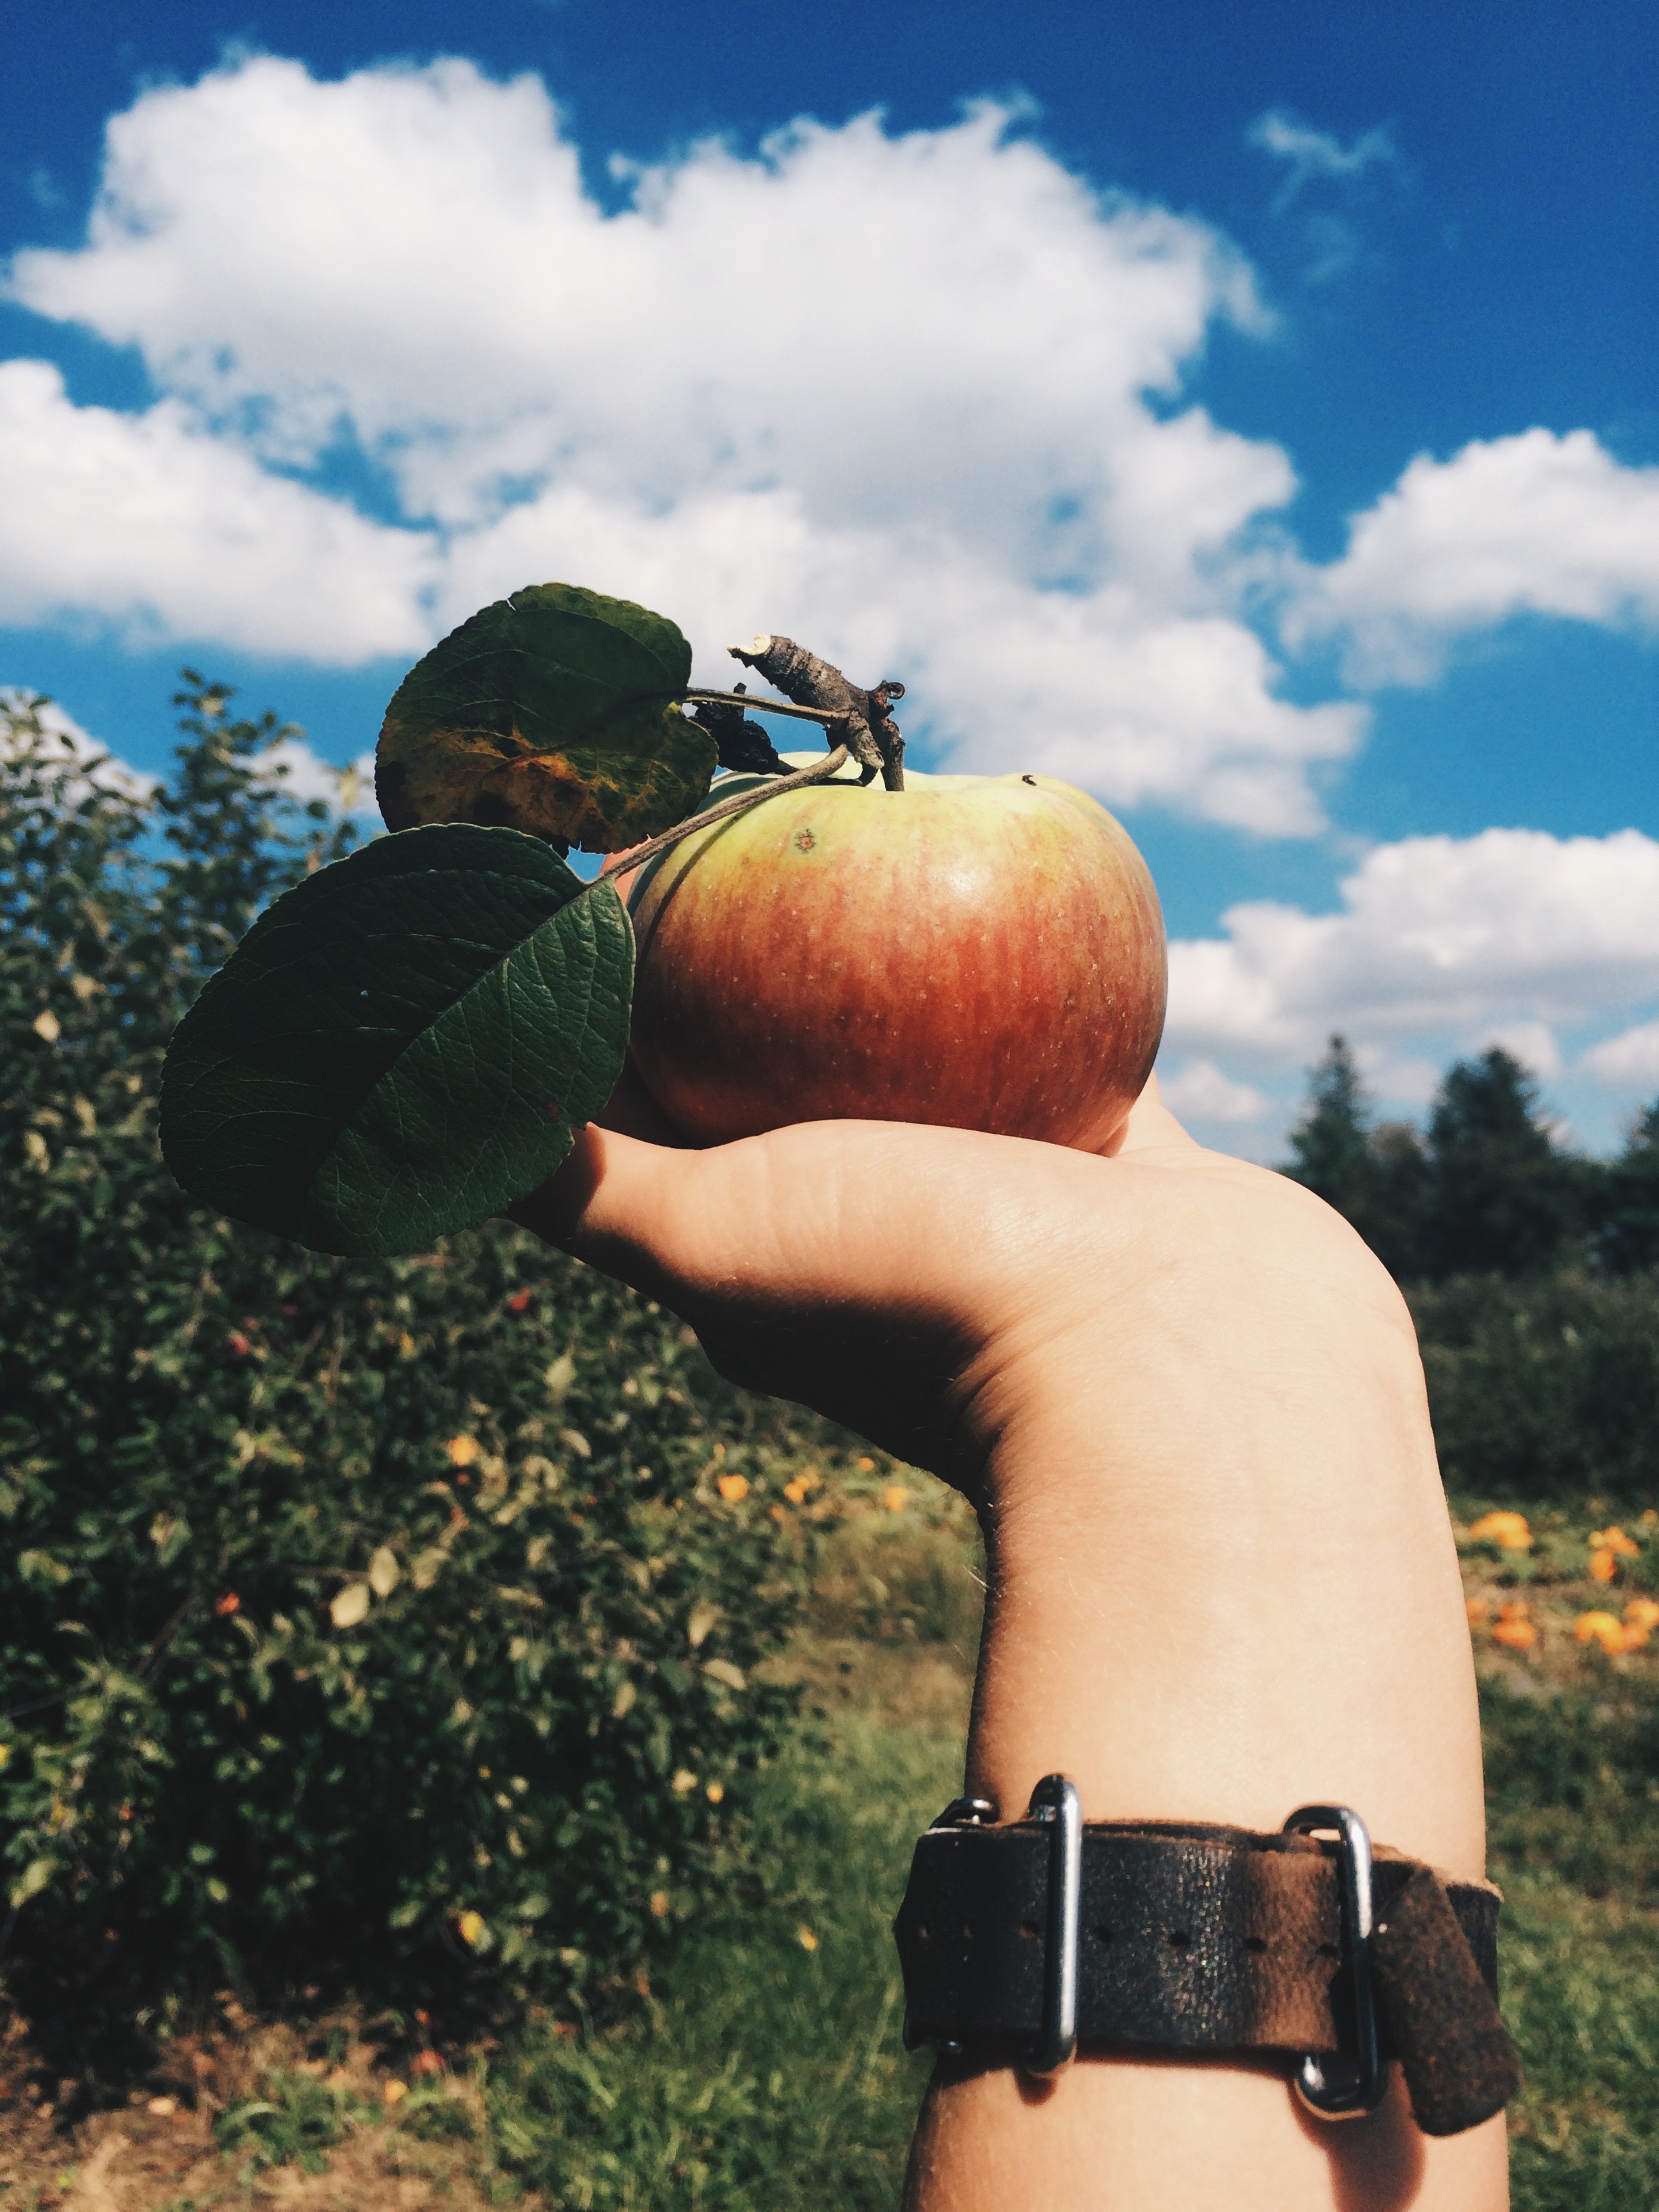
hand, flower, produce